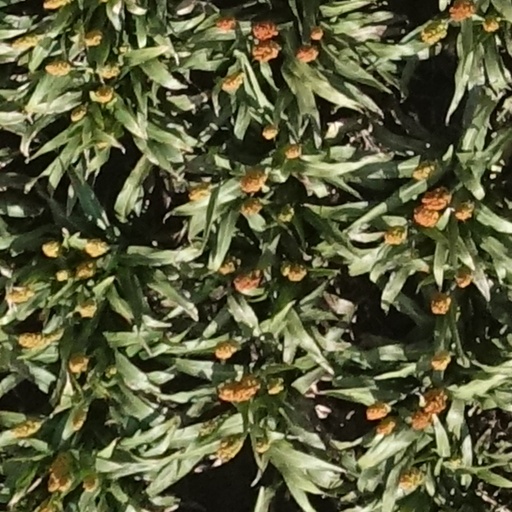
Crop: sorghum